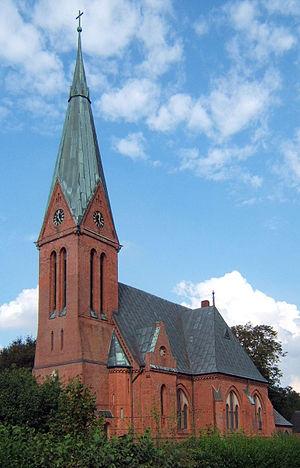
Kronprinzenkoog est une commune de l'arrondissement de Dithmarse, dans le Land du Schleswig-Holstein.